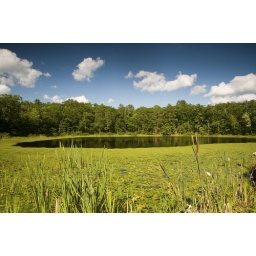
Puffy clouds against a deep blue sky frame a pond near Hayward, Wisconsin. (c) 2010 Tom Kelly